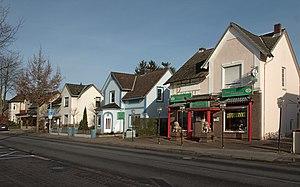
Tornesch est une ville de l'arrondissement de Pinneberg appartenant au Land du Schleswig-Holstein, en Allemagne.